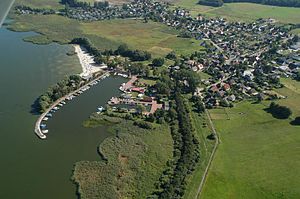
Mönkebude
Luftfoto af Mönkebude
Mönkebude er en by og kommune i det nordøstlige Tyskland, beliggende i Amt Am Stettiner Haff under Landkreis Vorpommern-Greifswald nær den tysk-polske grænse. Landkreis Vorpommern-Greifswald ligger i delstaten Mecklenburg-Vorpommern.